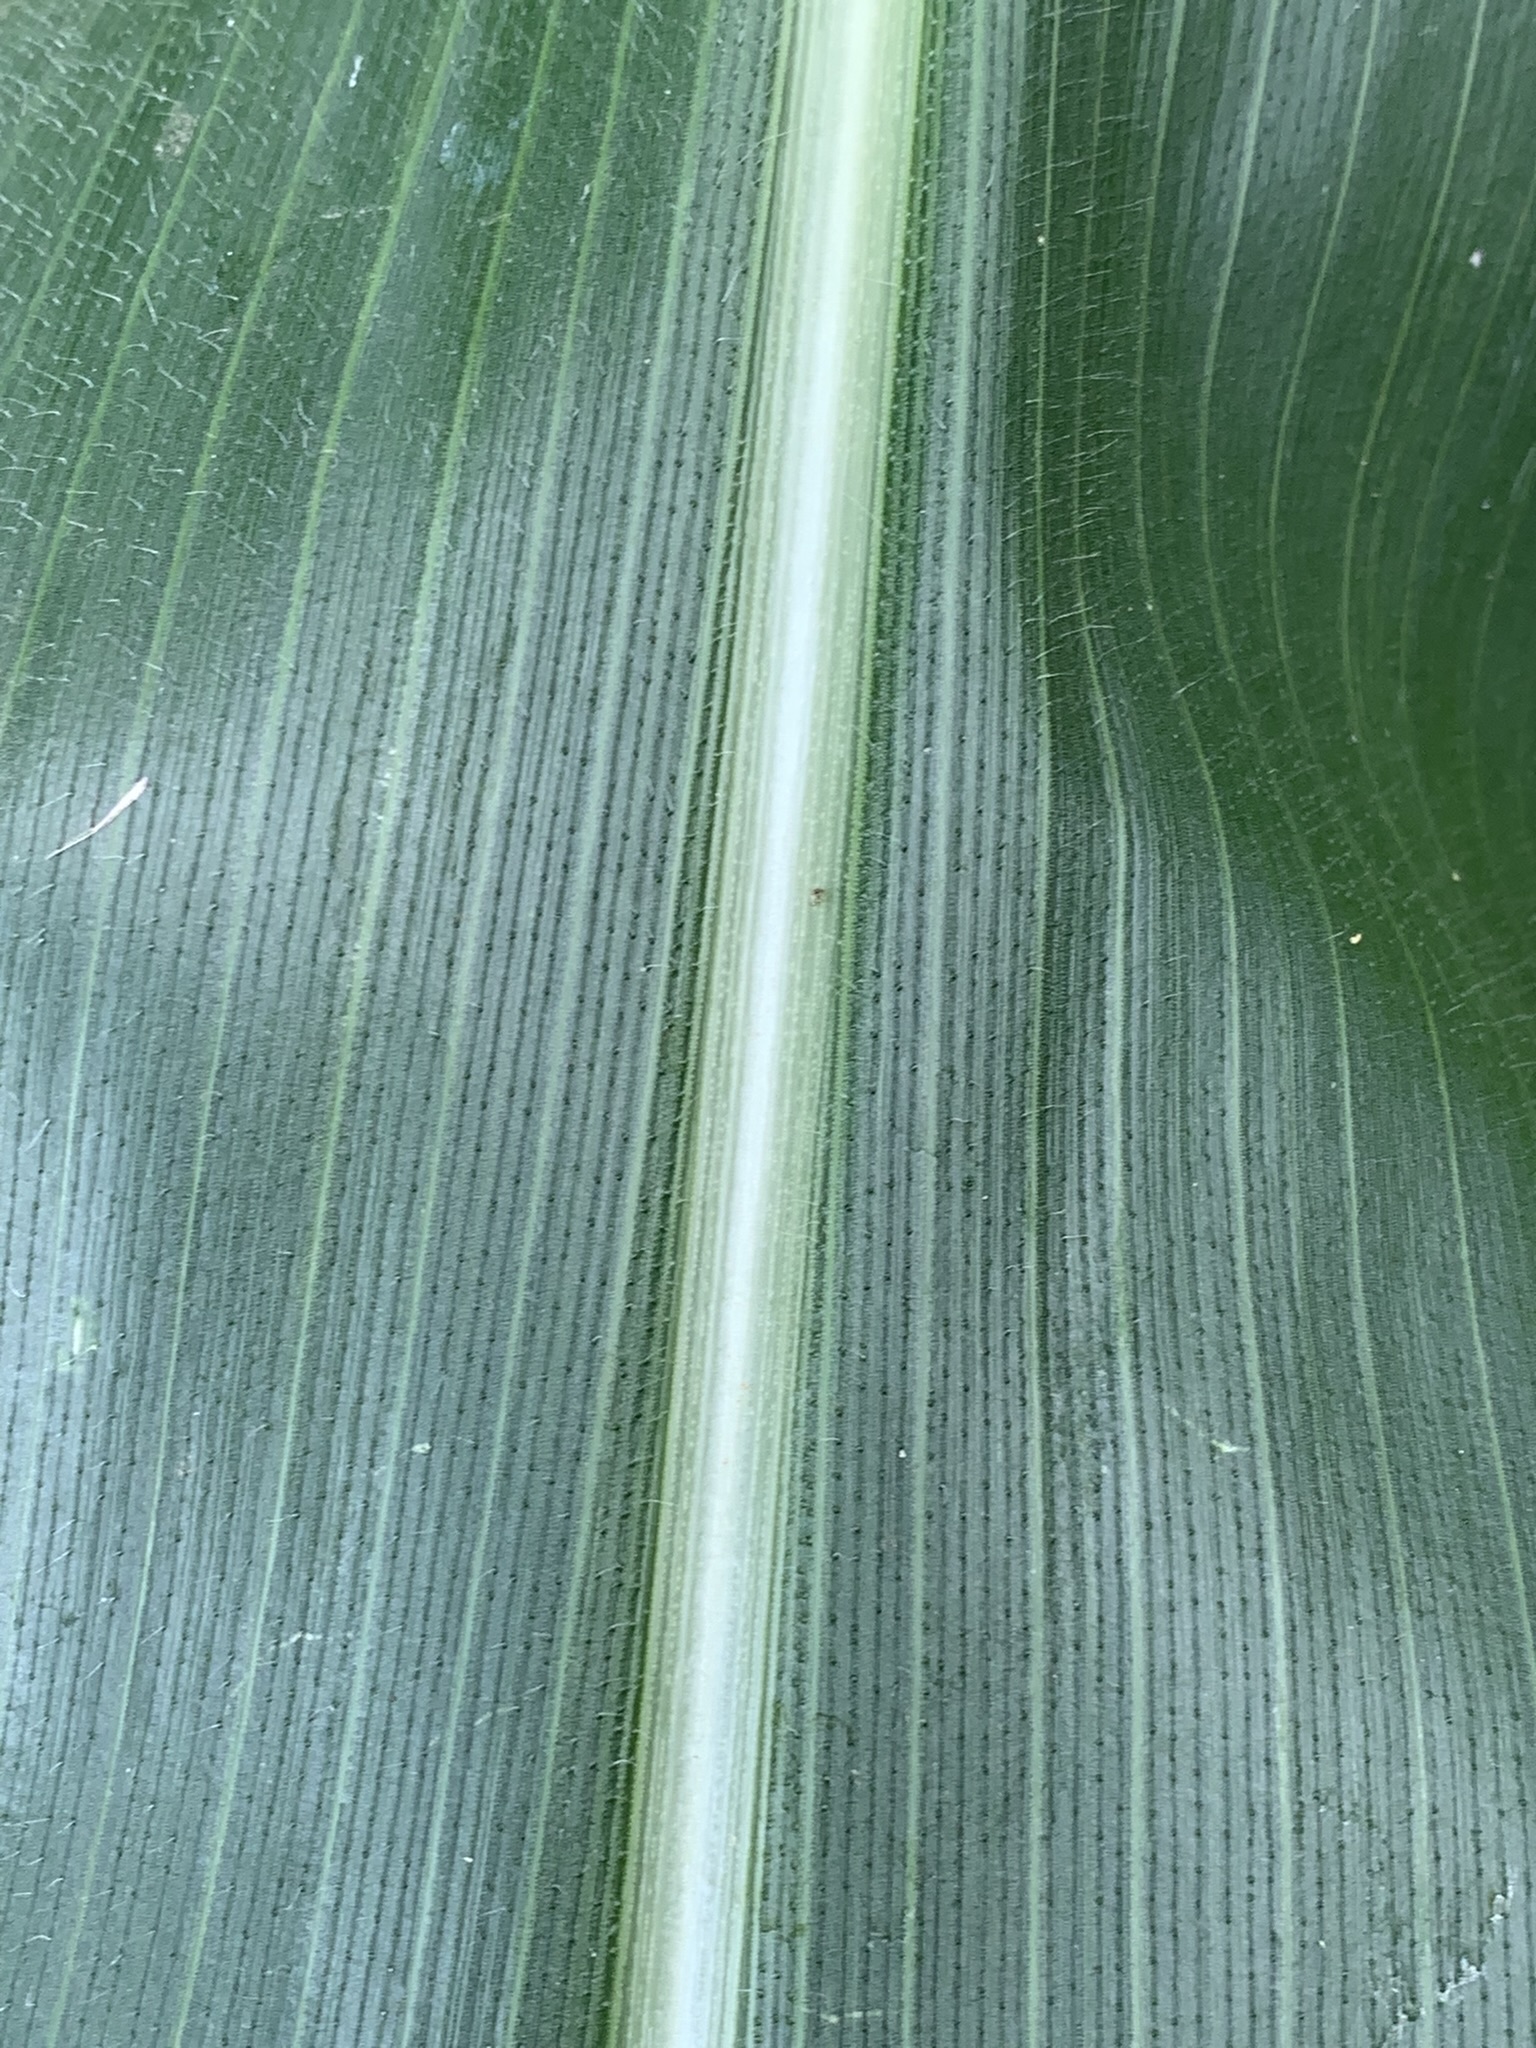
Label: Healthy